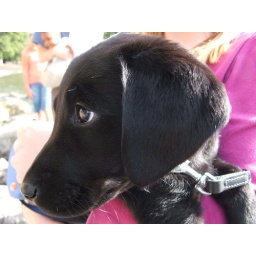
The cute little thing was being carried by a young girl because it was tired...